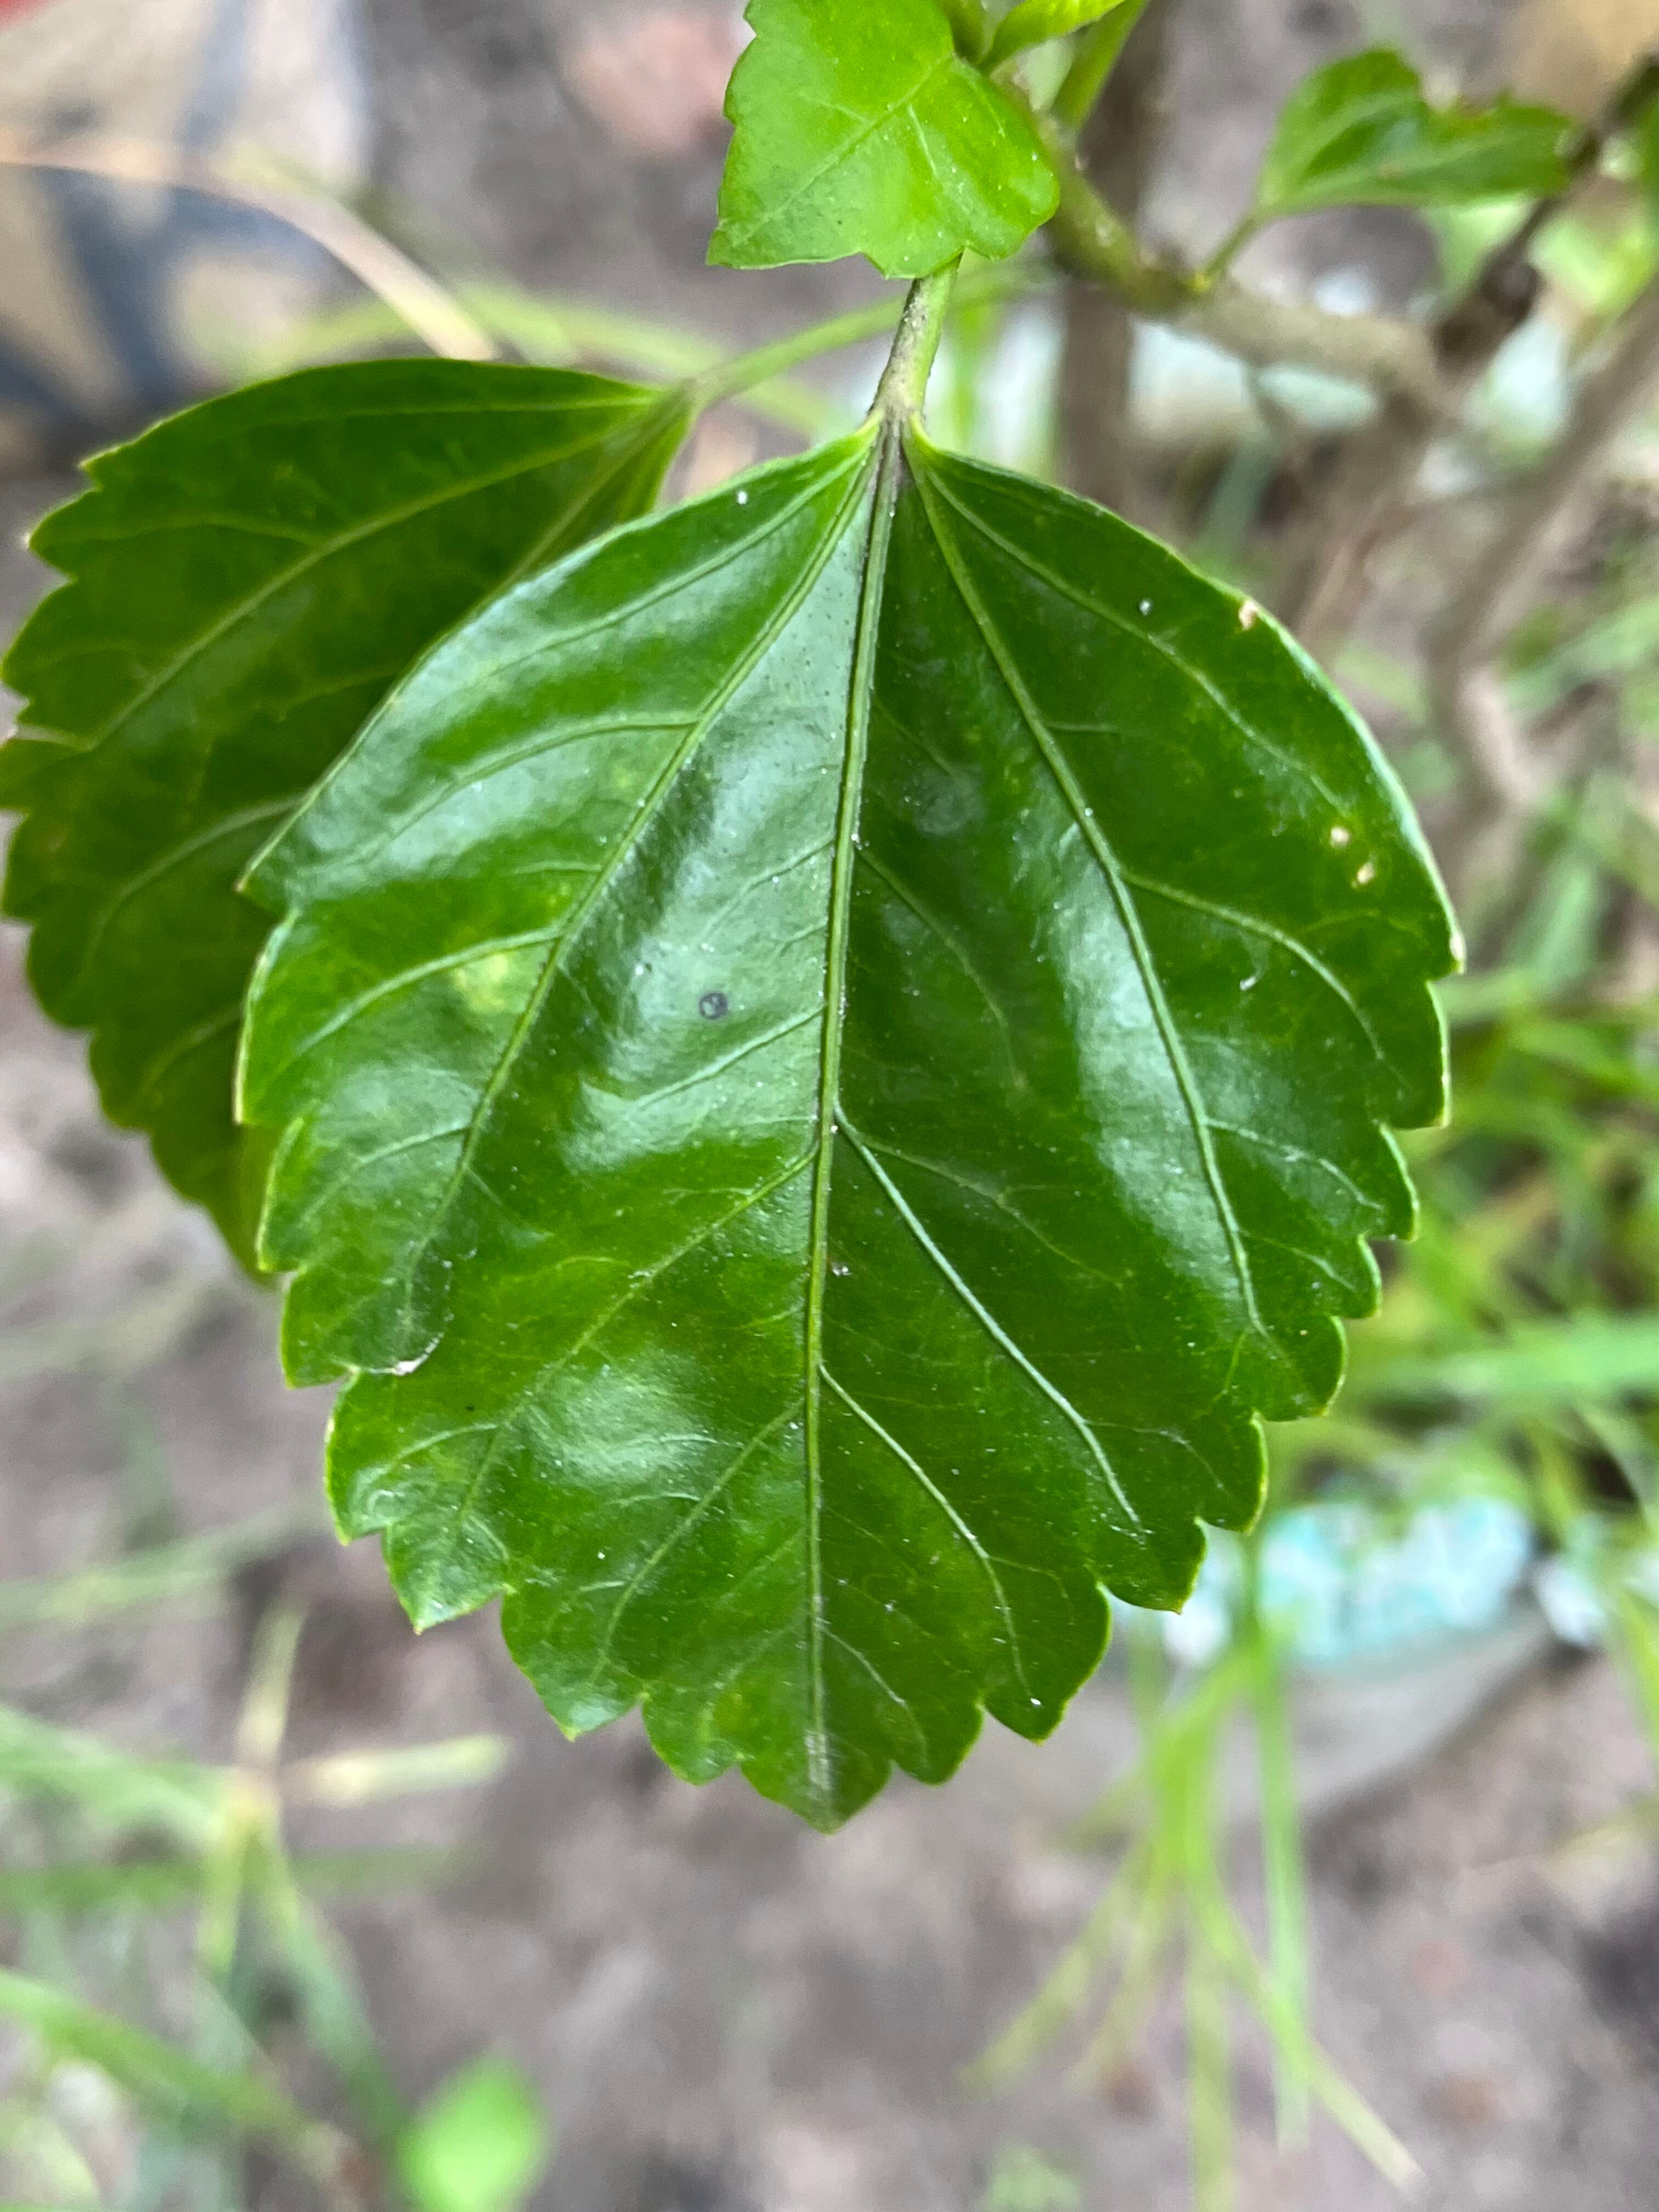
Plant species: hibiscus-rosa-sinensis